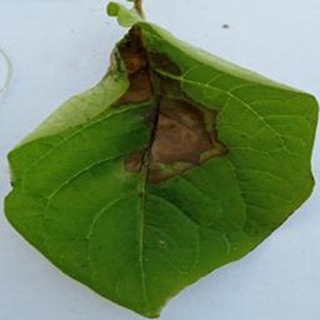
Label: potato_late_blight